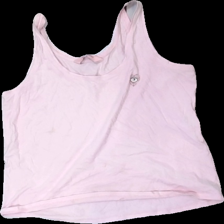
View: front
Type: Tank top
Category: Ladies
Brand: Not in the list
Brand text on label: Hunkemöller
Colors: Pink
Material: 100% cotton
Cut: Regular, C-collar
Size: M
Season: All
Stains: Major
Price range: <50
Recommended usage: Export